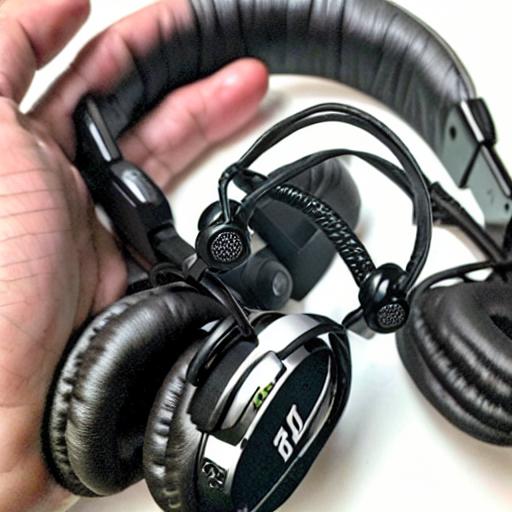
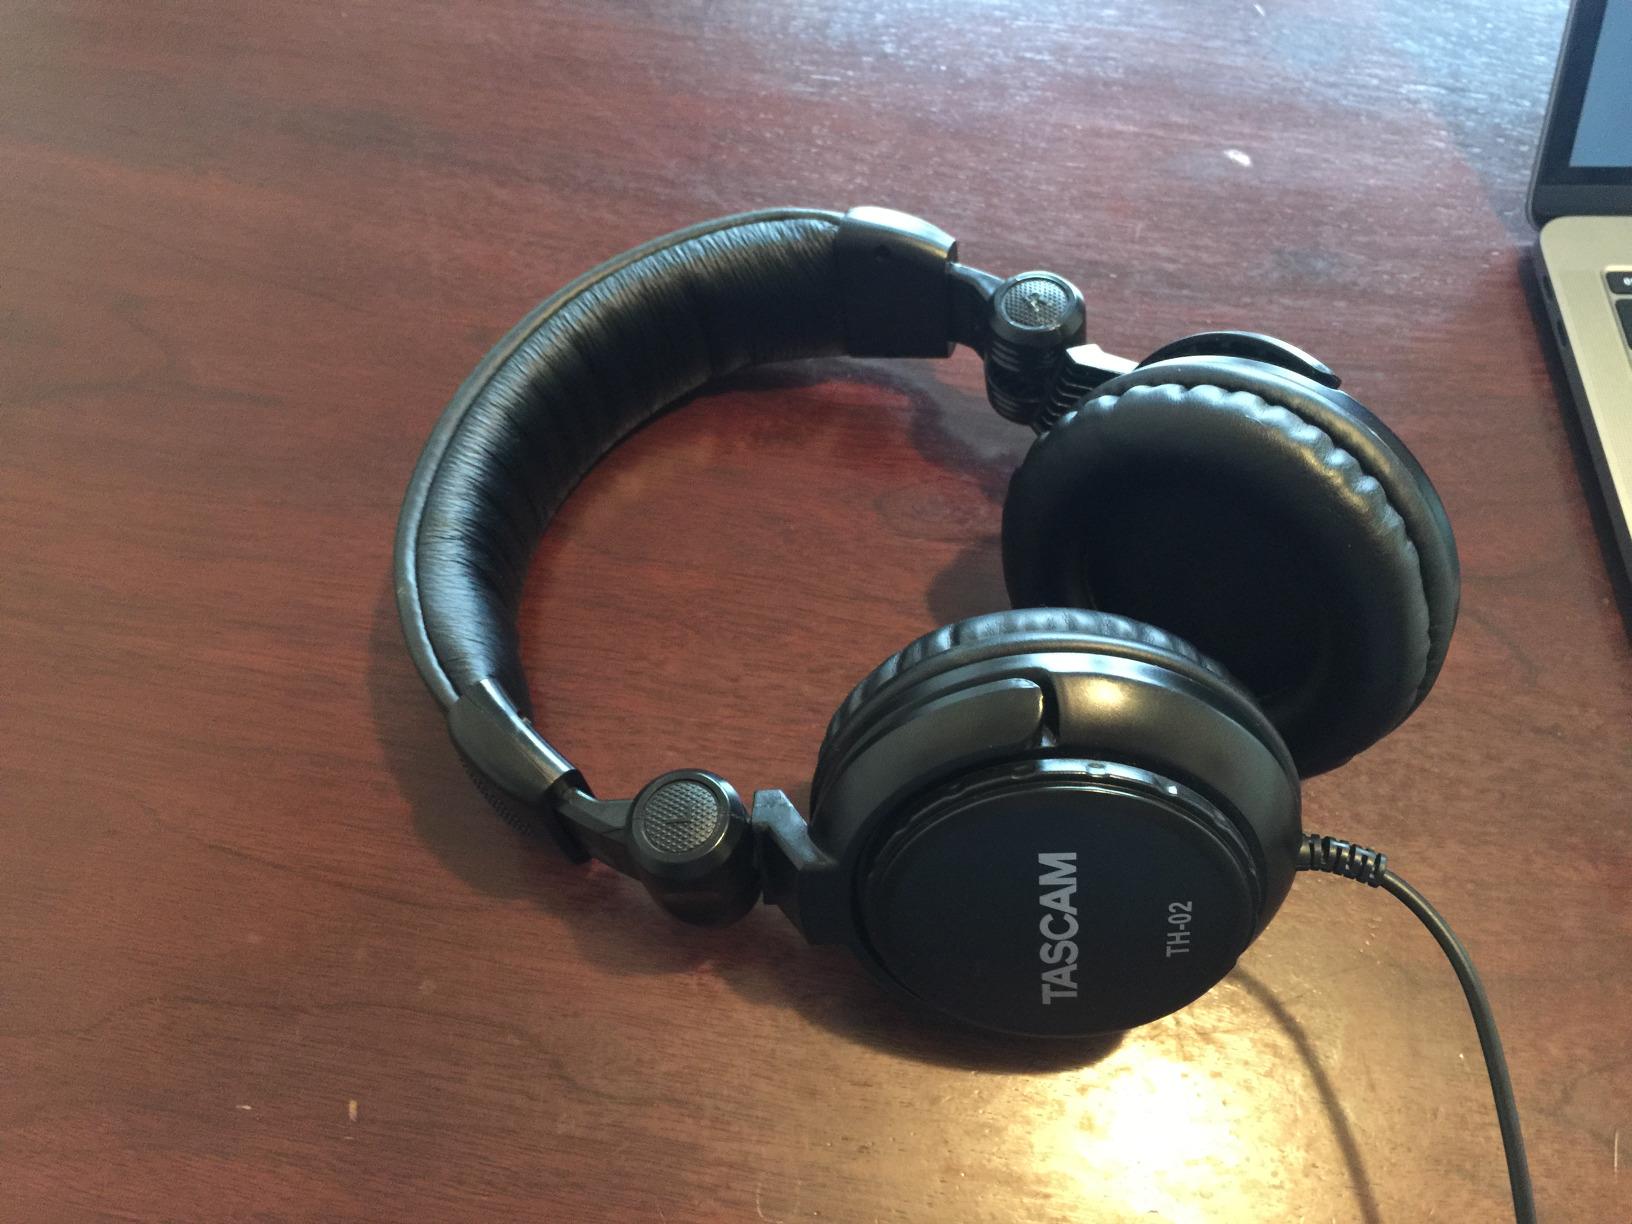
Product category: headphones
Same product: no